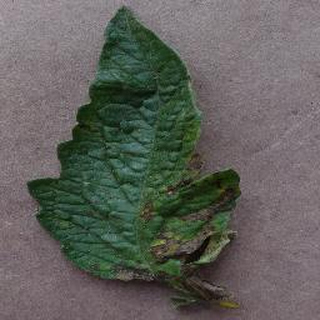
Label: tomato_early_blight